Montebello Design Centre

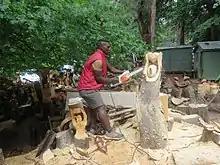
Artist Right Mukore of Zimbabwe located at the Montebello Design Centre sculpting a tree trunk using an electric saw.

The Montebello Design Centre is a non-profit art and craft space established in 1993 and located in Newlands, Cape Town, South Africa. The centre hosts over twenty craft workshops, shops, restaurants, and artist studios.